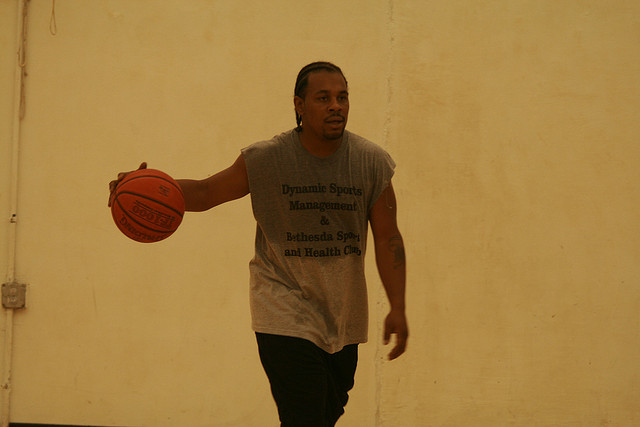
người đàn ông đổ mồ hôi đang chơi với quả bóng rổ